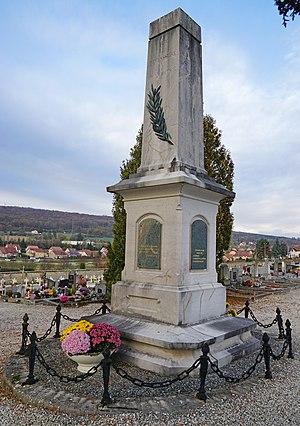
Le monument aux morts de la guerre de 1870 à Héricourt en Haute-Saône.
La bataille d'Héricourt est également appelée dans certains ouvrages la bataille de la Lizaine. Elle est un épisode de la guerre franco-prussienne de 1870.
Héricourt est une commune française située dans le département de la Haute-Saône en région Bourgogne-Franche-Comté. Elle fait partie de la région culturelle et historique de Franche-Comté.